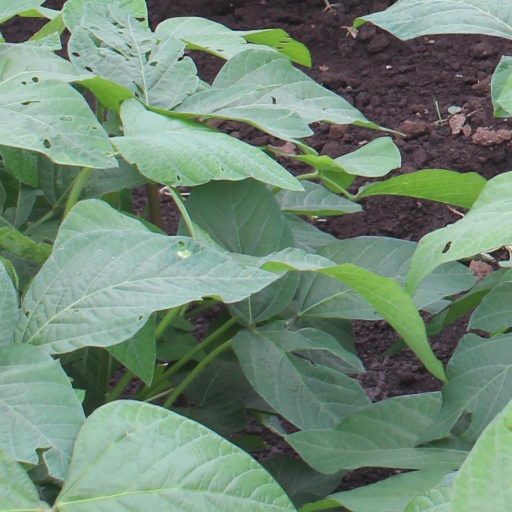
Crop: soybean